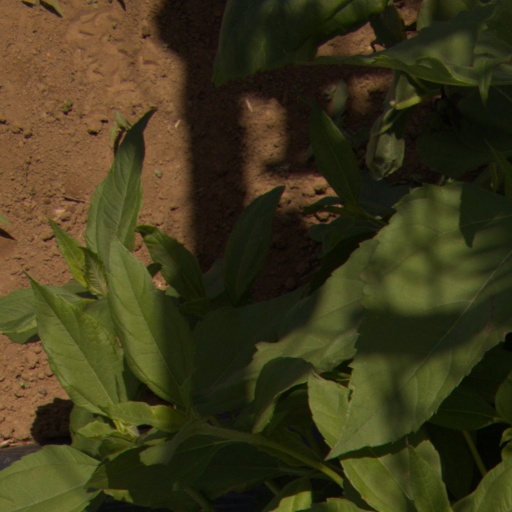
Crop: Jerusalem artichoke